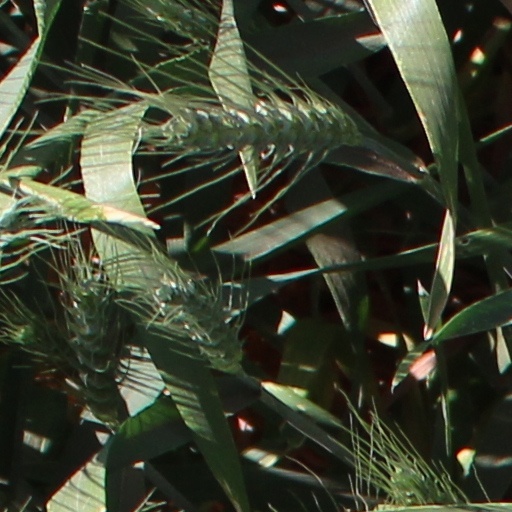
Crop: wheat